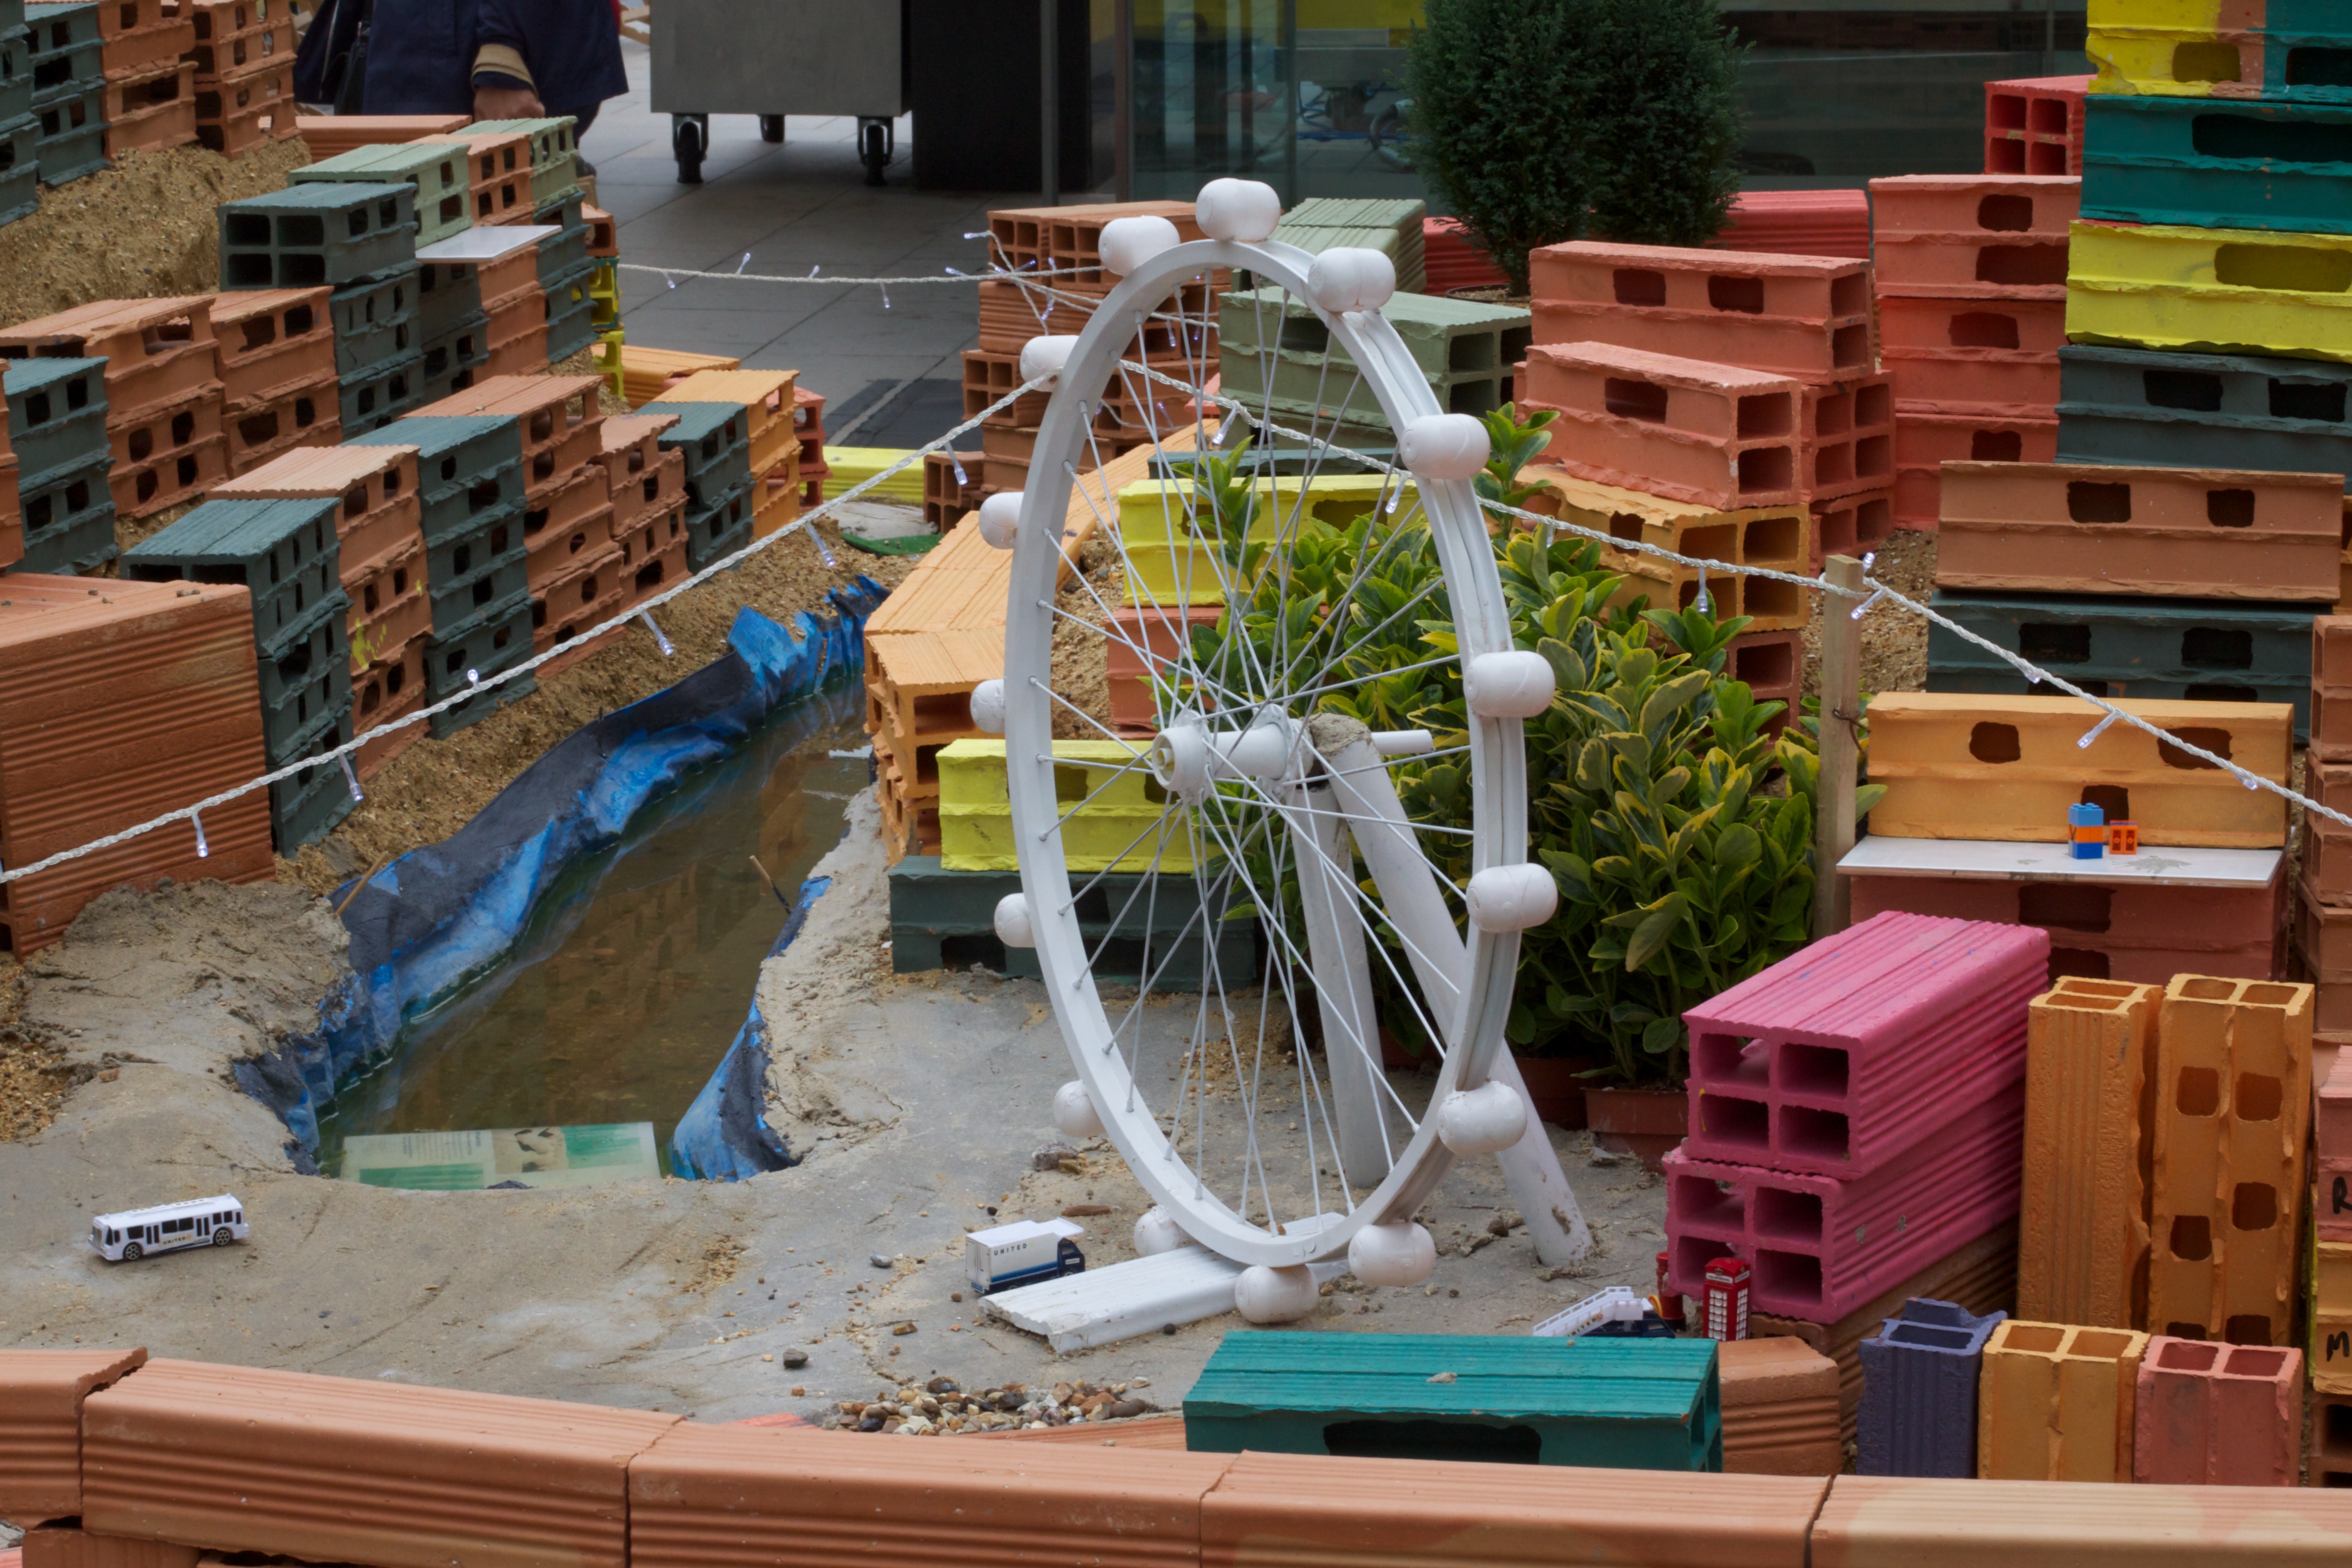
playground